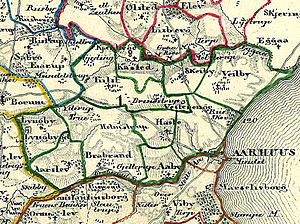
Hasle Herred
Hasle herred 1826
Hasle Herred i Århus Amt 1826, Danmark.
Hasle Herred var et herred, der lå i Århus Amt. Herredet hed i Kong Valdemars Jordebog Hasløghæreth, og hørte i middelalderen til Åbosyssel, og fra 1660 til Havreballegård Amt. Fra 1794 blev det ændret til Århus Amt. Herredet grænser mod nord til Vester Lisbjerg Herred, mod vest til Sabro- og Framlev Herred, mod syd til Ning Herred, mod øst til Kattegat og mod nordøst til Randers Amt. Sydgrænsen dannes af Brabrand Sø og Aarhus Å og ved nordgrænsen løber Egåen.